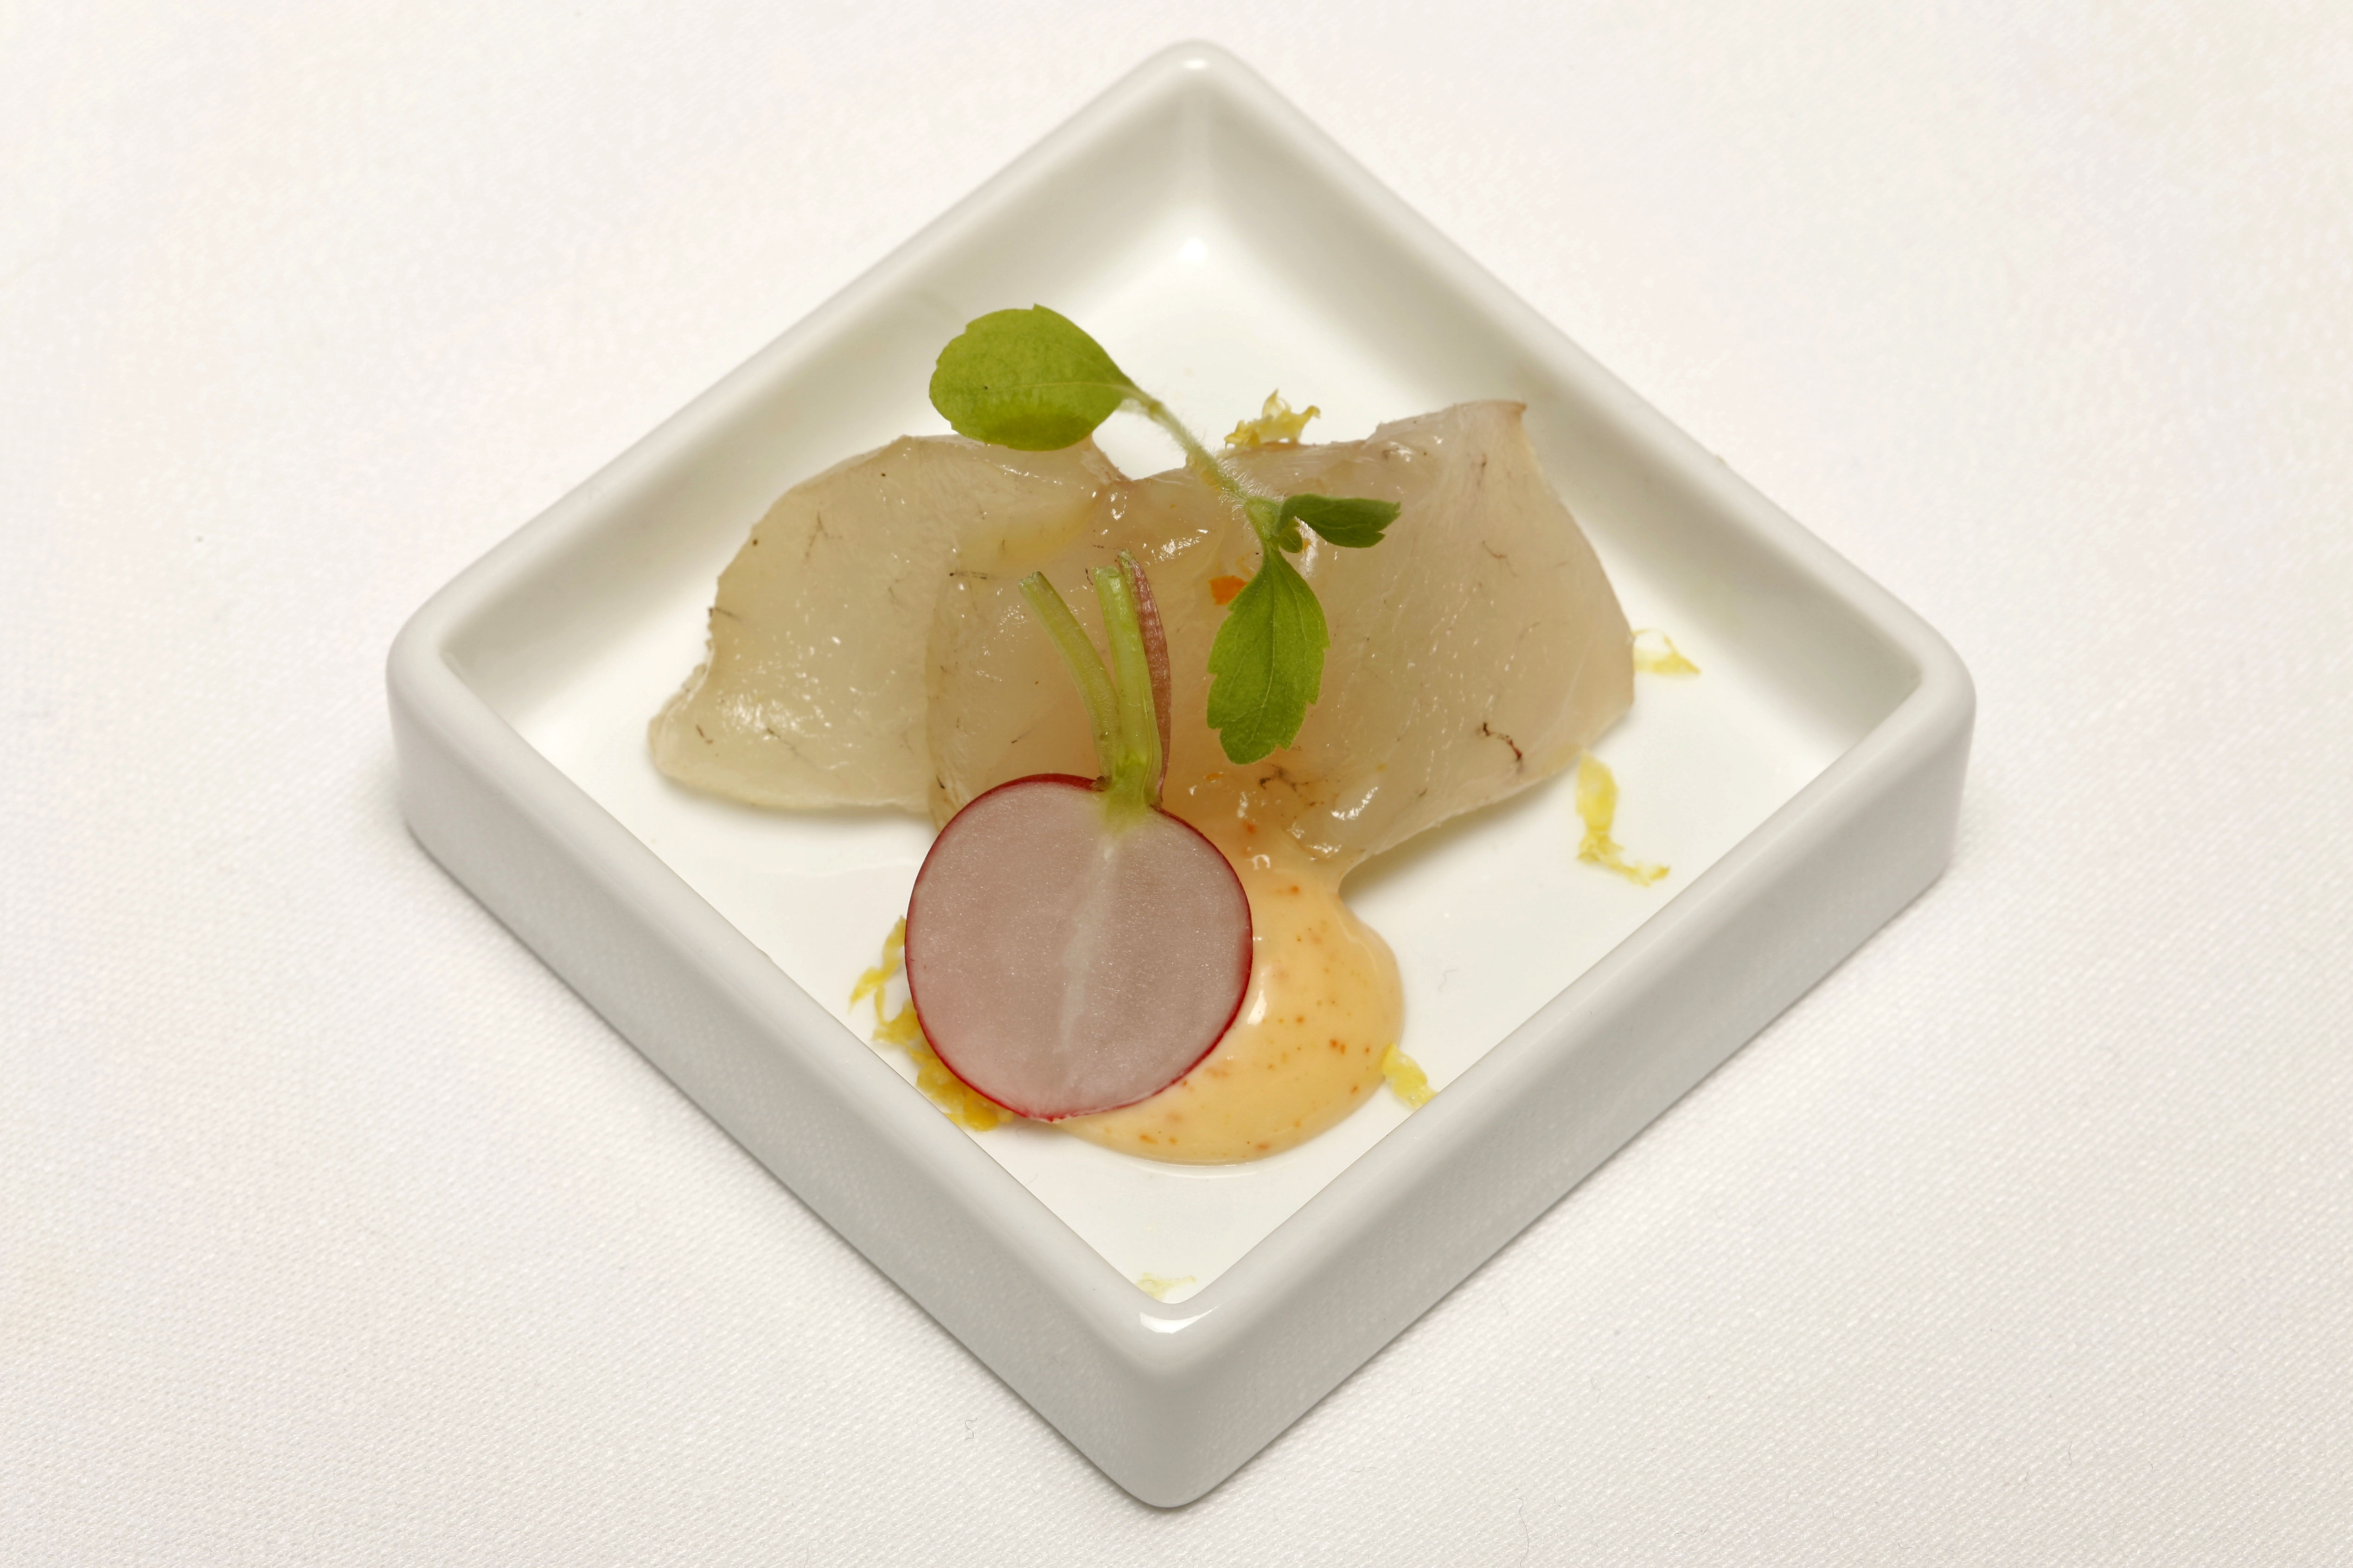
restaurant, dish, meal, food, produce, breakfast, dessert, cuisine, asian food, aperitif, flavor